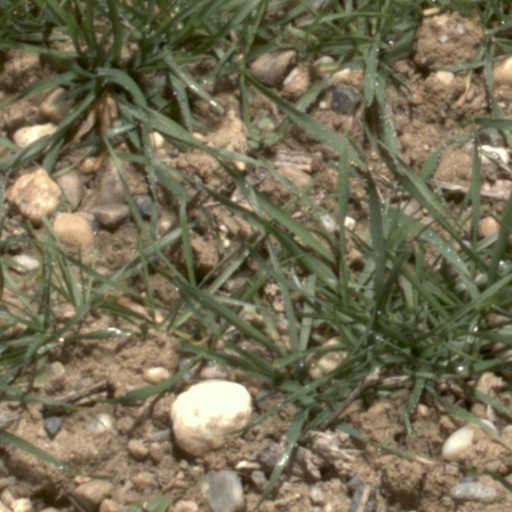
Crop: wheat